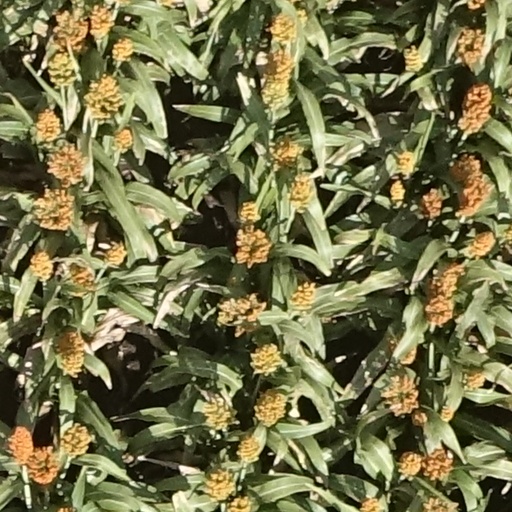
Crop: sorghum